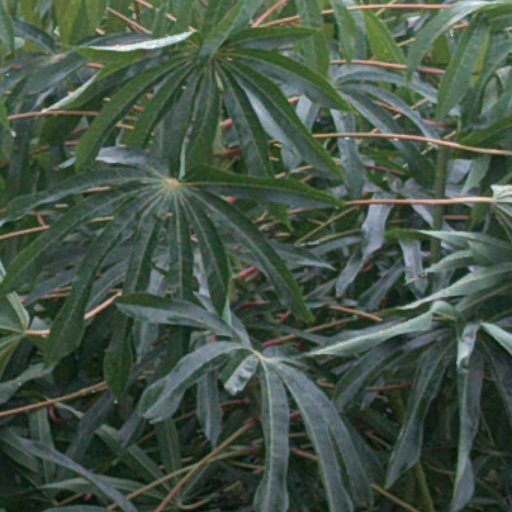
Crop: cassava